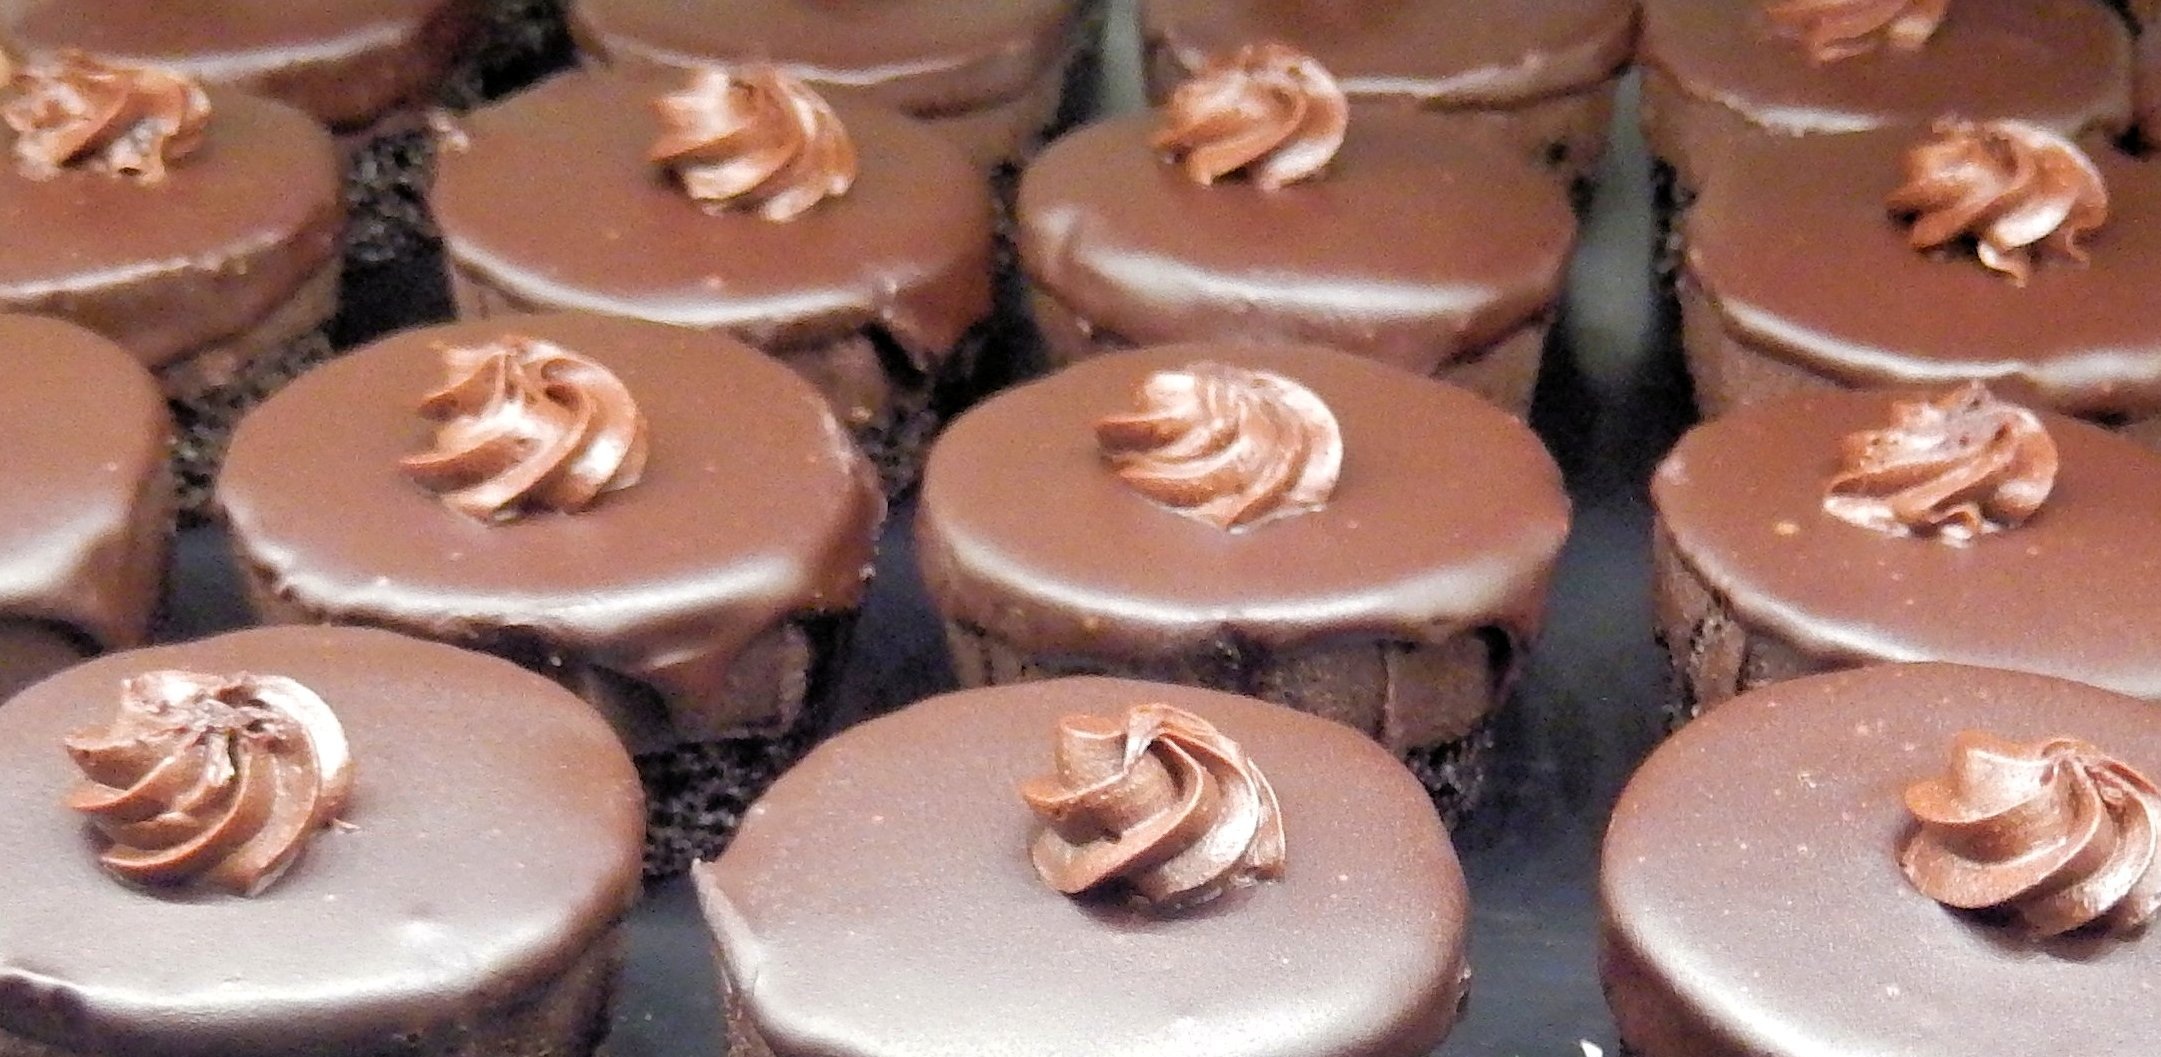
food, chocolate, baking, dessert, cake, chocolate cake, icing, baked goods, praline, buttercream, ganache, chocolate truffle, peanut butter cup, mini chocolate cakes, whipped cream topping